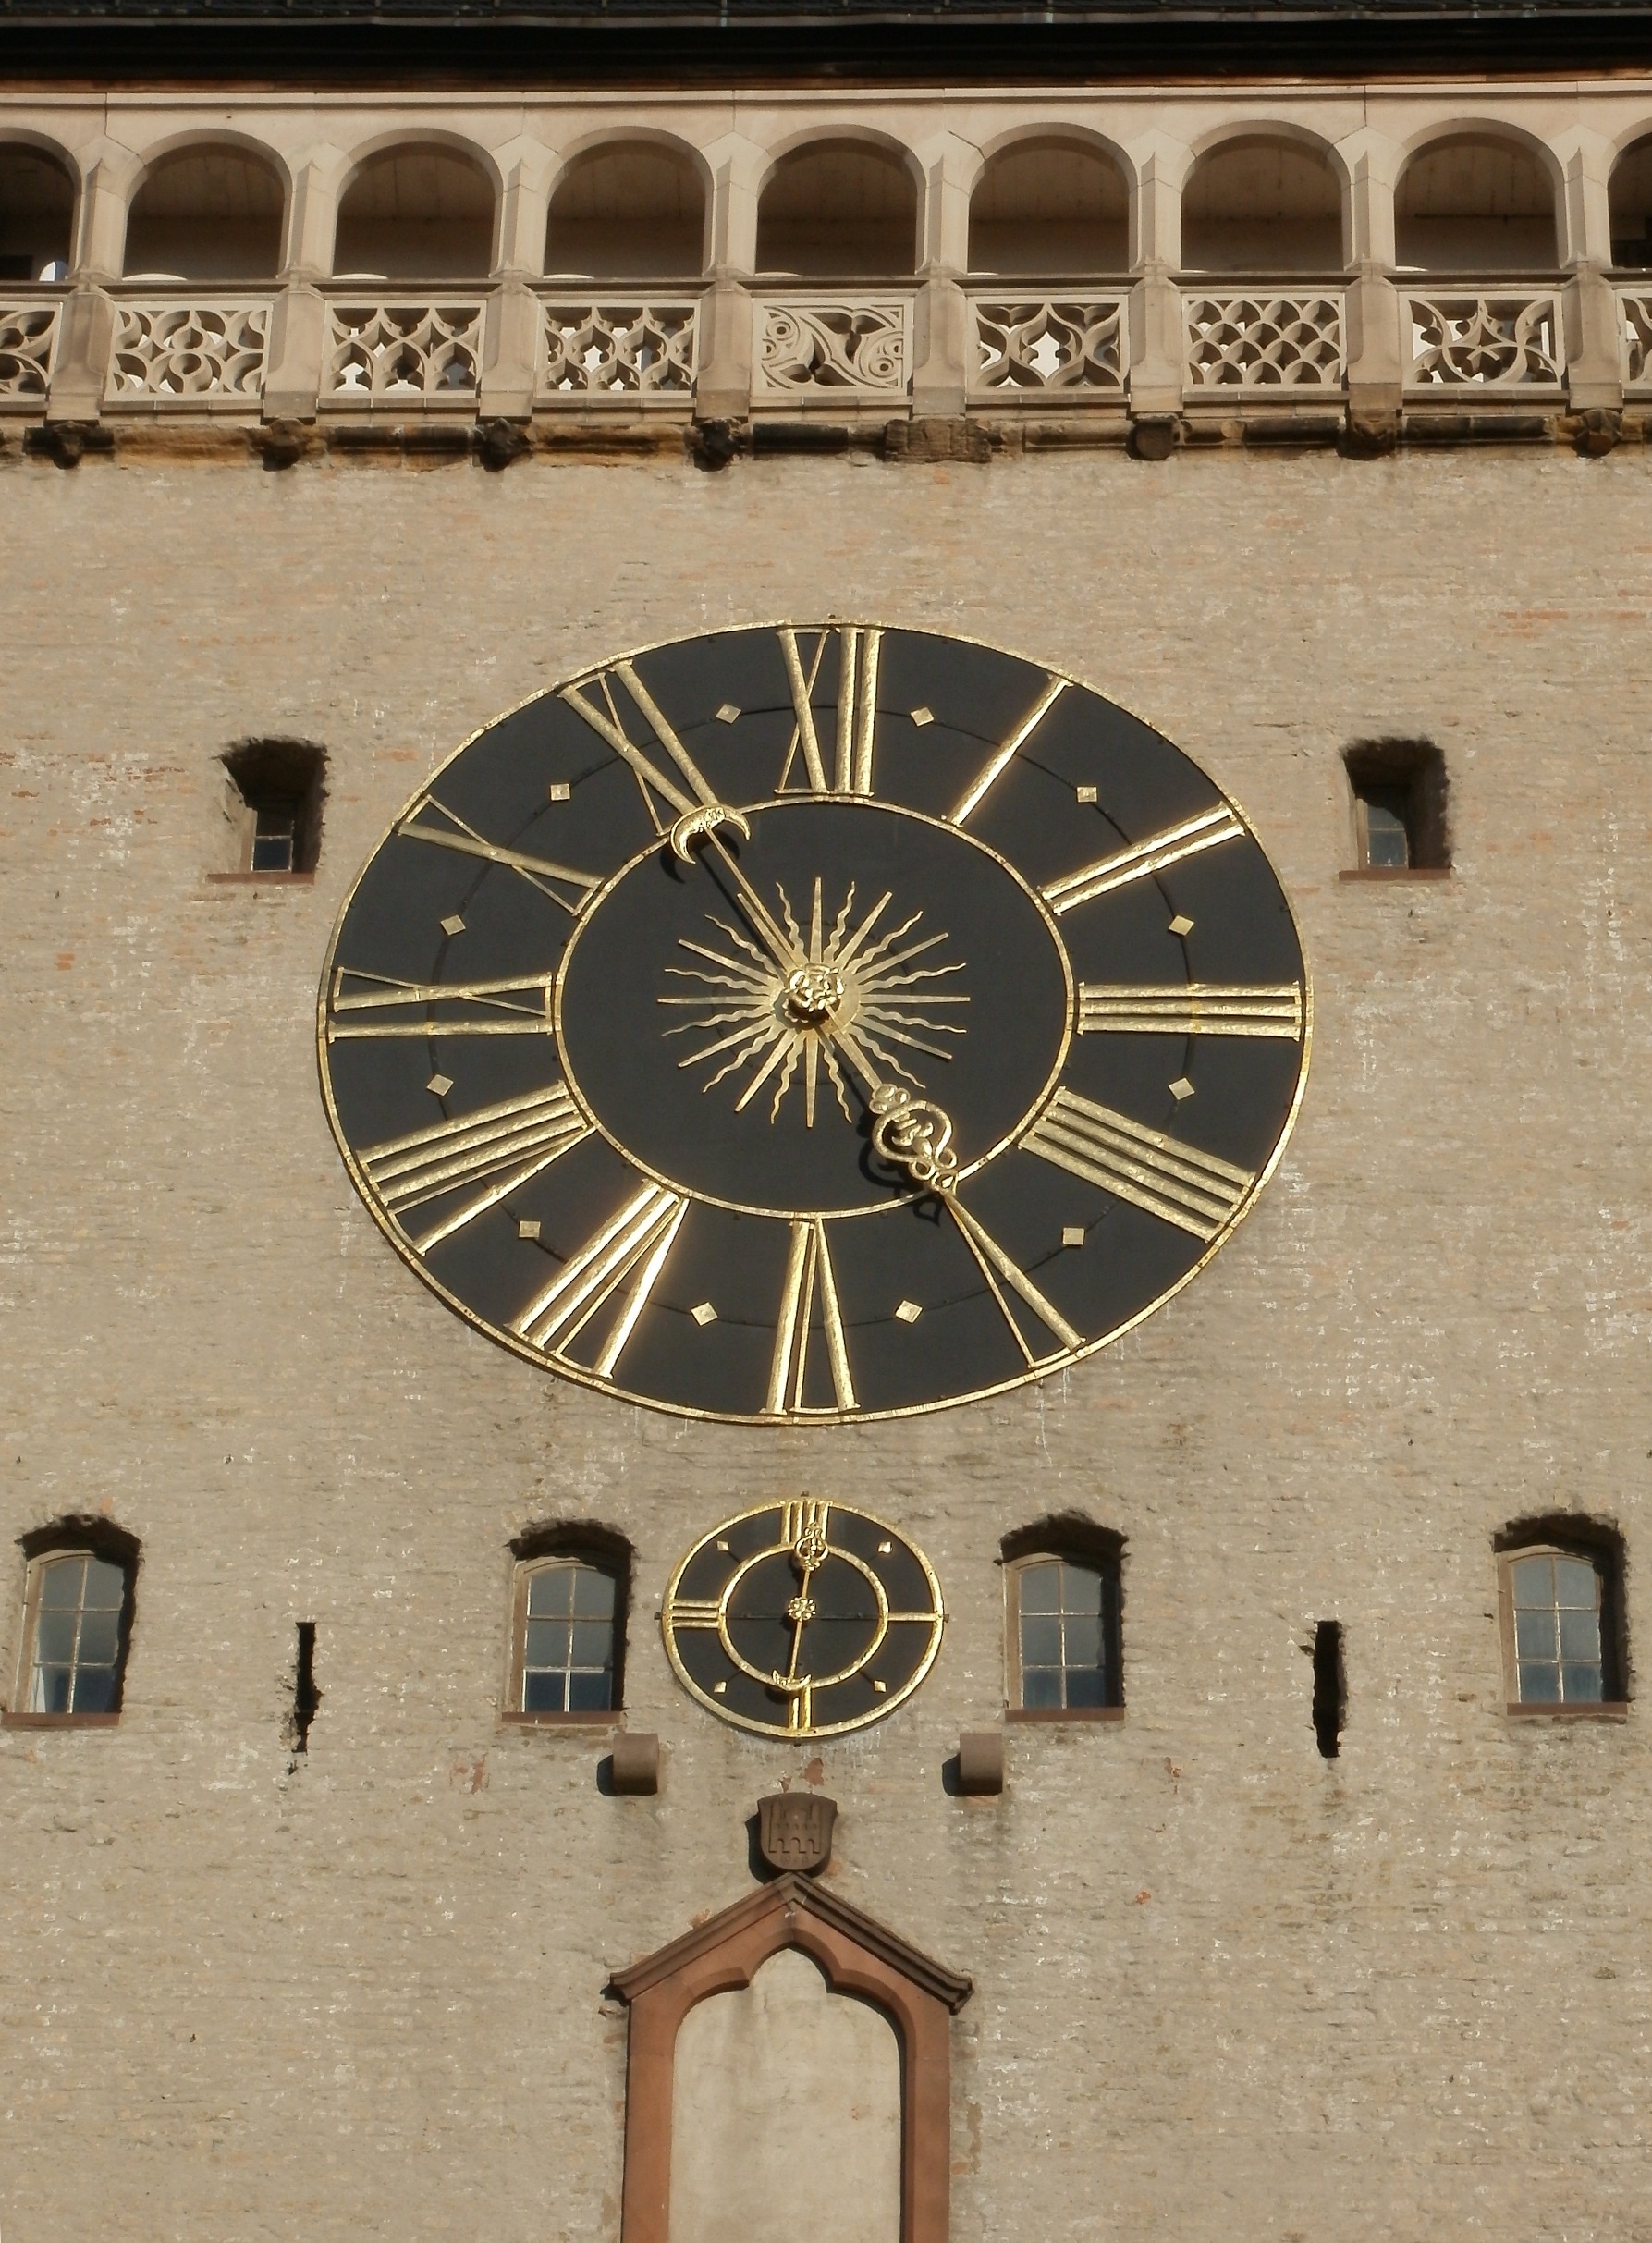
architecture, round, clock, time, hour, old, wall, facade, exterior, historic, furniture, closeup, decor, minute, dial, circle, symmetry, detail, shape, speyer, ancient history, altpoertel